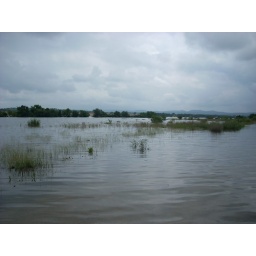
Here's a view of the Narrows boat ramp, at Lake Travis ...when the lake level rose above normal